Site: saxony
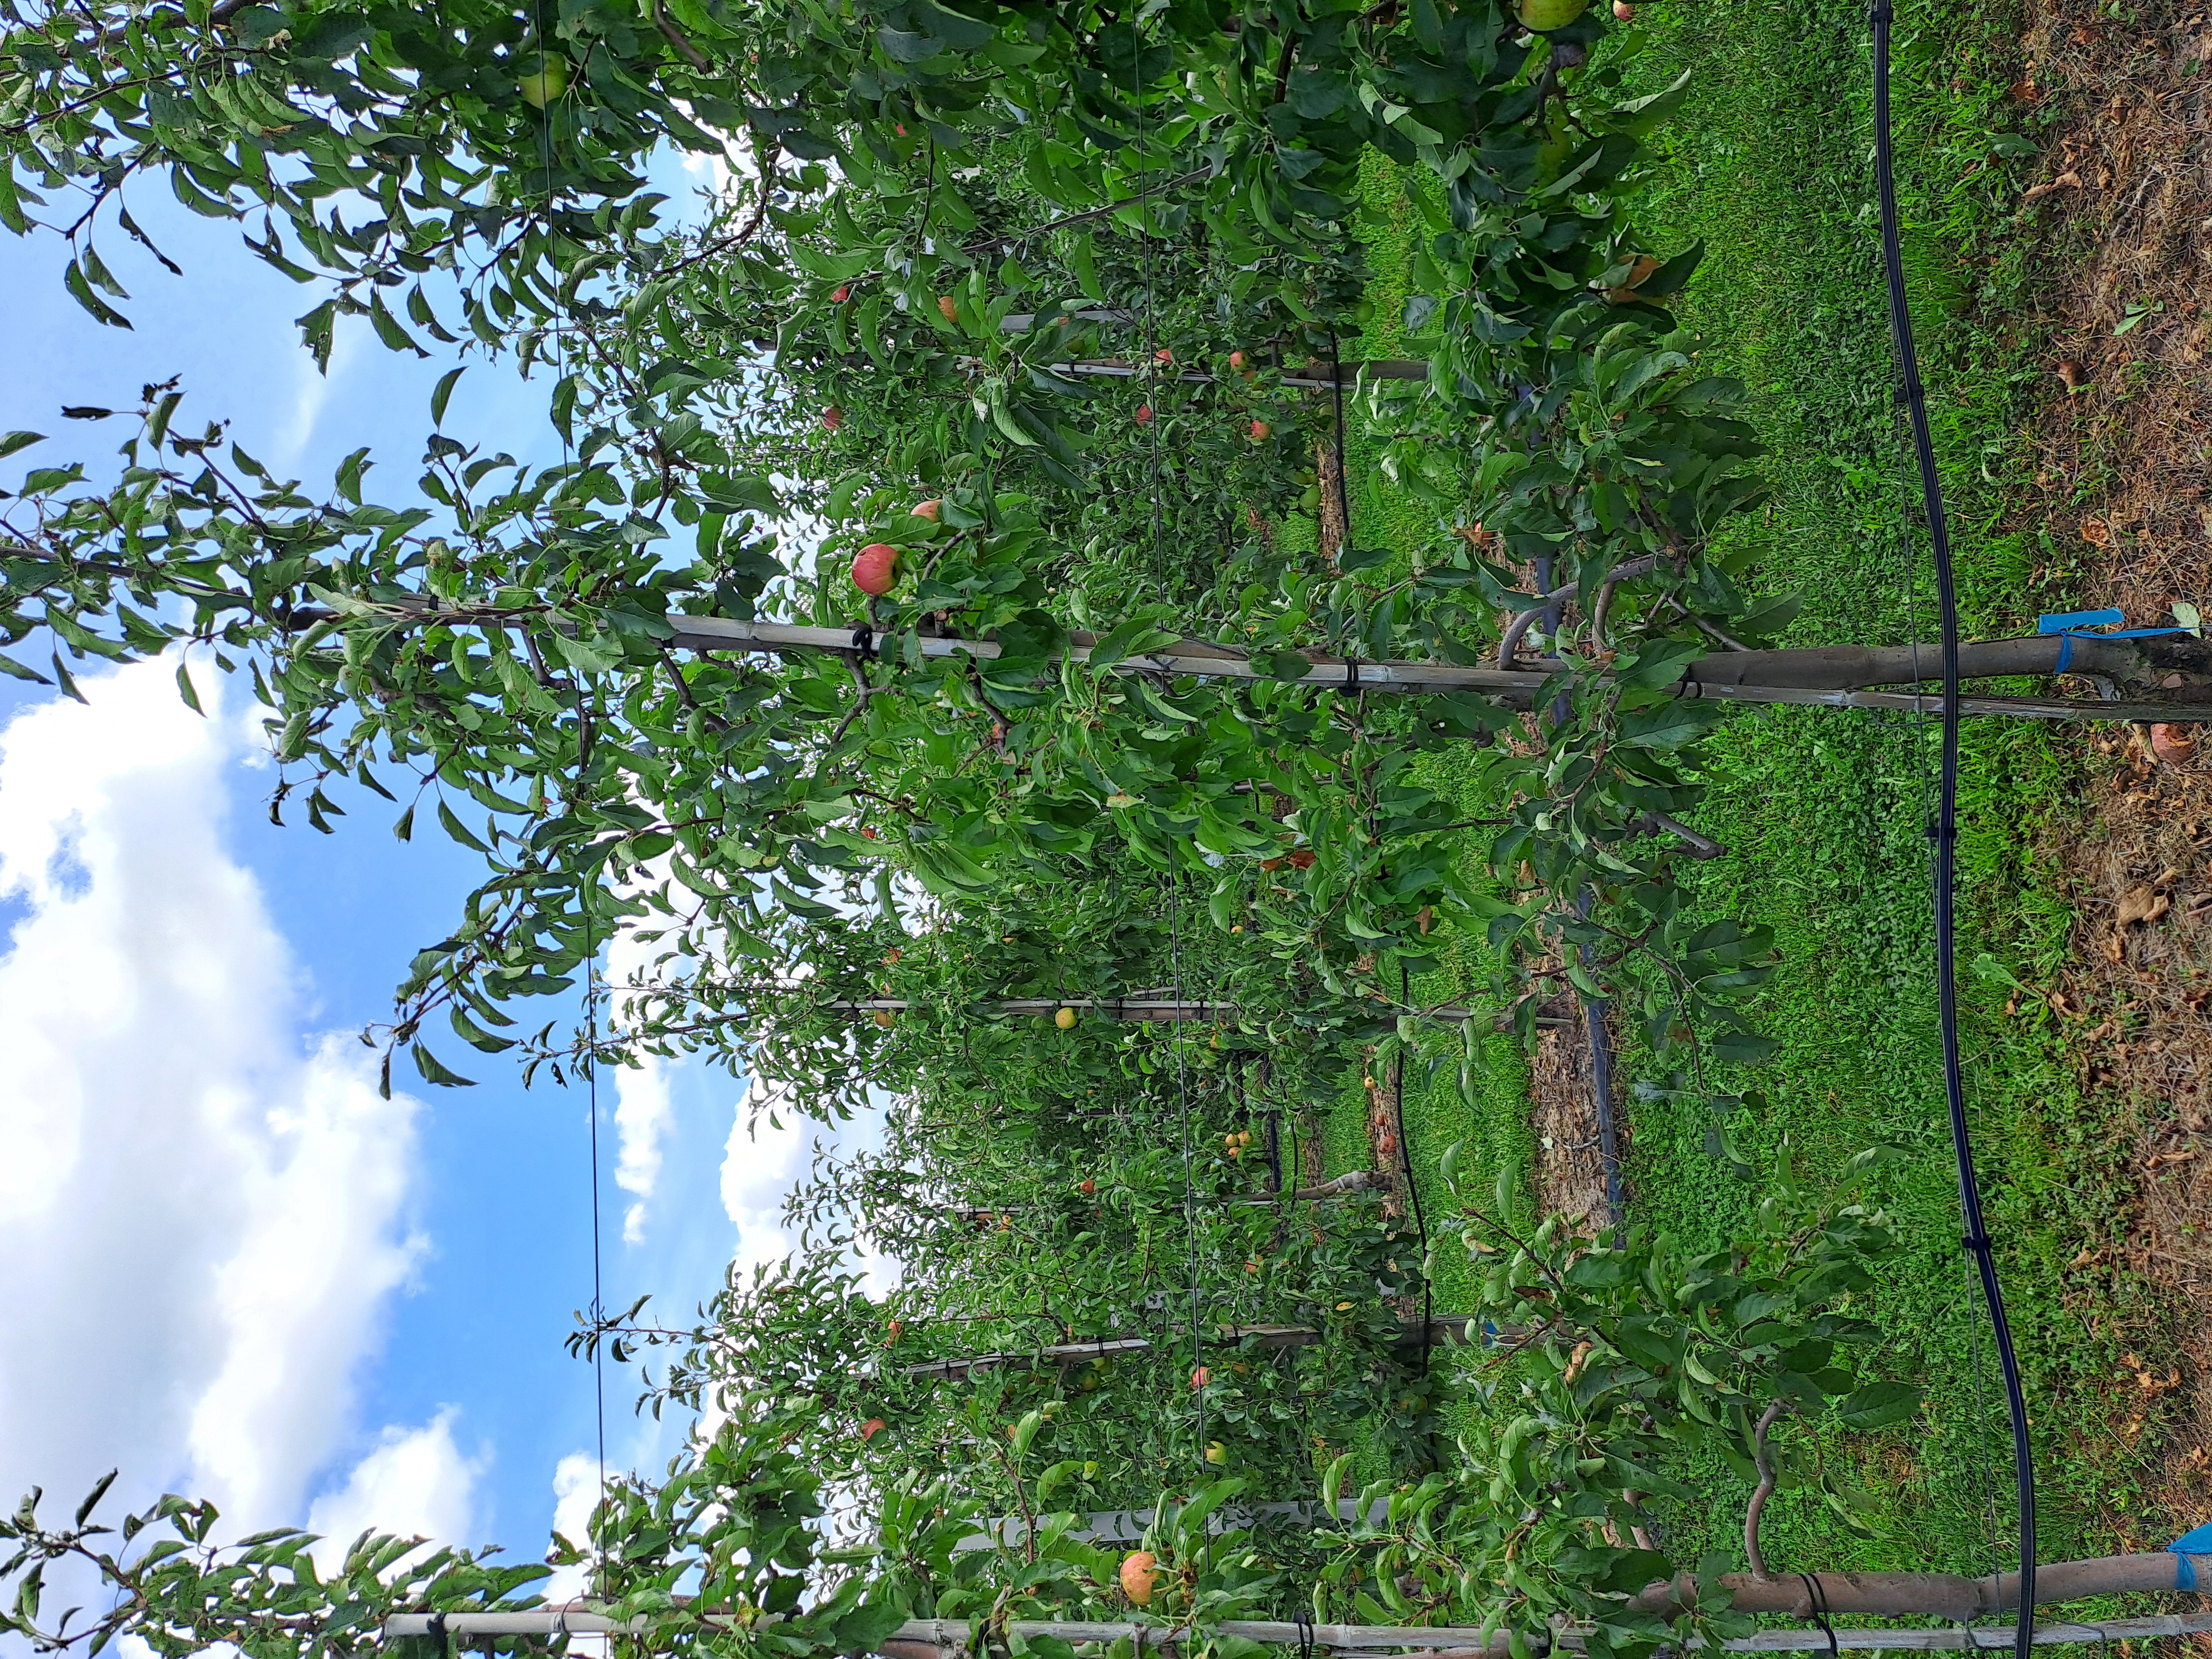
Growth stage (BBCH 85): Maturity of fruit and seed